Ron Lynch (comedian)

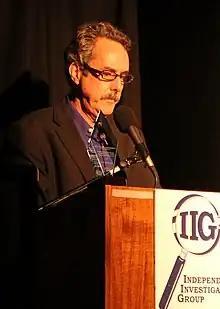
Ron Lynch presenting at the IIG annual skeptic awards, 2011

Ron Lynch is an American stand-up comedian, actor, and writer. He has appeared in a number of movies and television shows, including "Corporate", "Corpse Tub", "Another Period", "Dope State", "Comedy Bang! Bang!", and "Portlandia". He has worked as a voice actor for several animated shows, including "Home Movies", "Bob's Burgers", and "Tom Goes to the Mayor", and has made guest appearances on "Dr. Katz, Professional Therapist", "The Sarah Silverman Program", "Andy Richter Controls the Universe", "Adventure Time", and "Star vs the Forces of Evil".